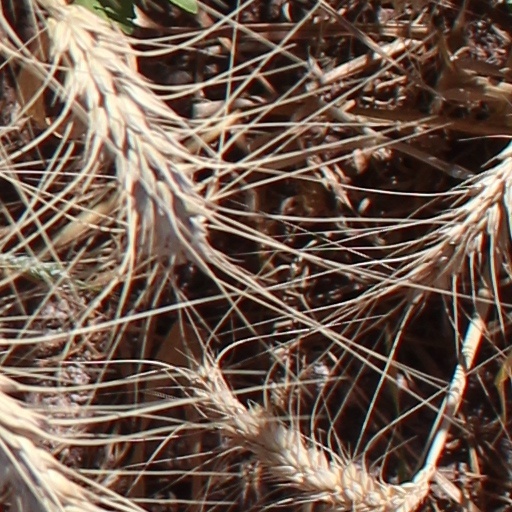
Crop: wheat